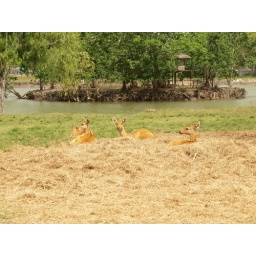
Alvin Texas bayou wildlife park animals and birds run or Roam freely in a natural habitat 2008 Zoo